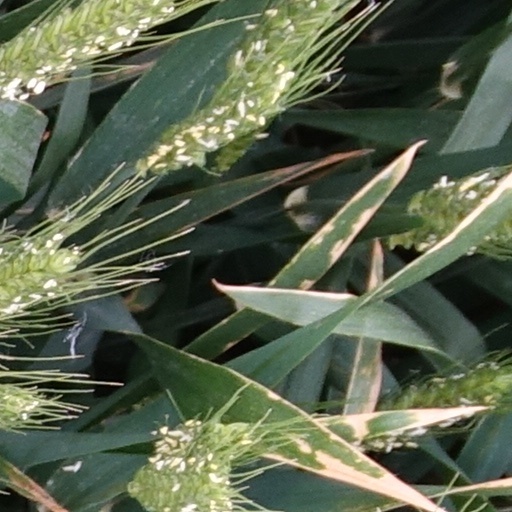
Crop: wheat